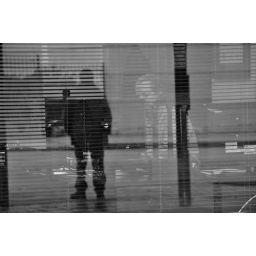
A man waiting for the bus reflected in the window of a man working at a computer. Nikon d5000. nikkor 55-200 f/4-5.6g